Christine Cole Catley

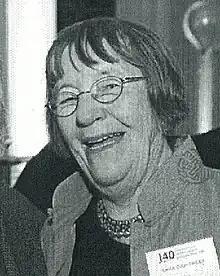
Cole Catley in 2006

Dame Christine McKelvie Cole Catley (née Bull; 19 December 1922 – 21 August 2011) was a New Zealand journalist, publisher and author. She co-founded the Parents Centre movement and influenced broadcasting policy in New Zealand.